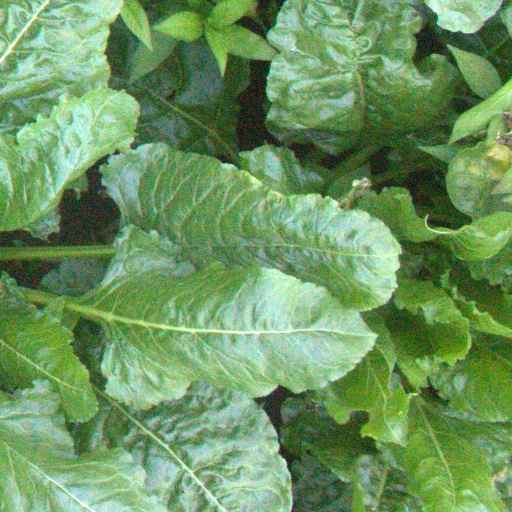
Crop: sugar beet